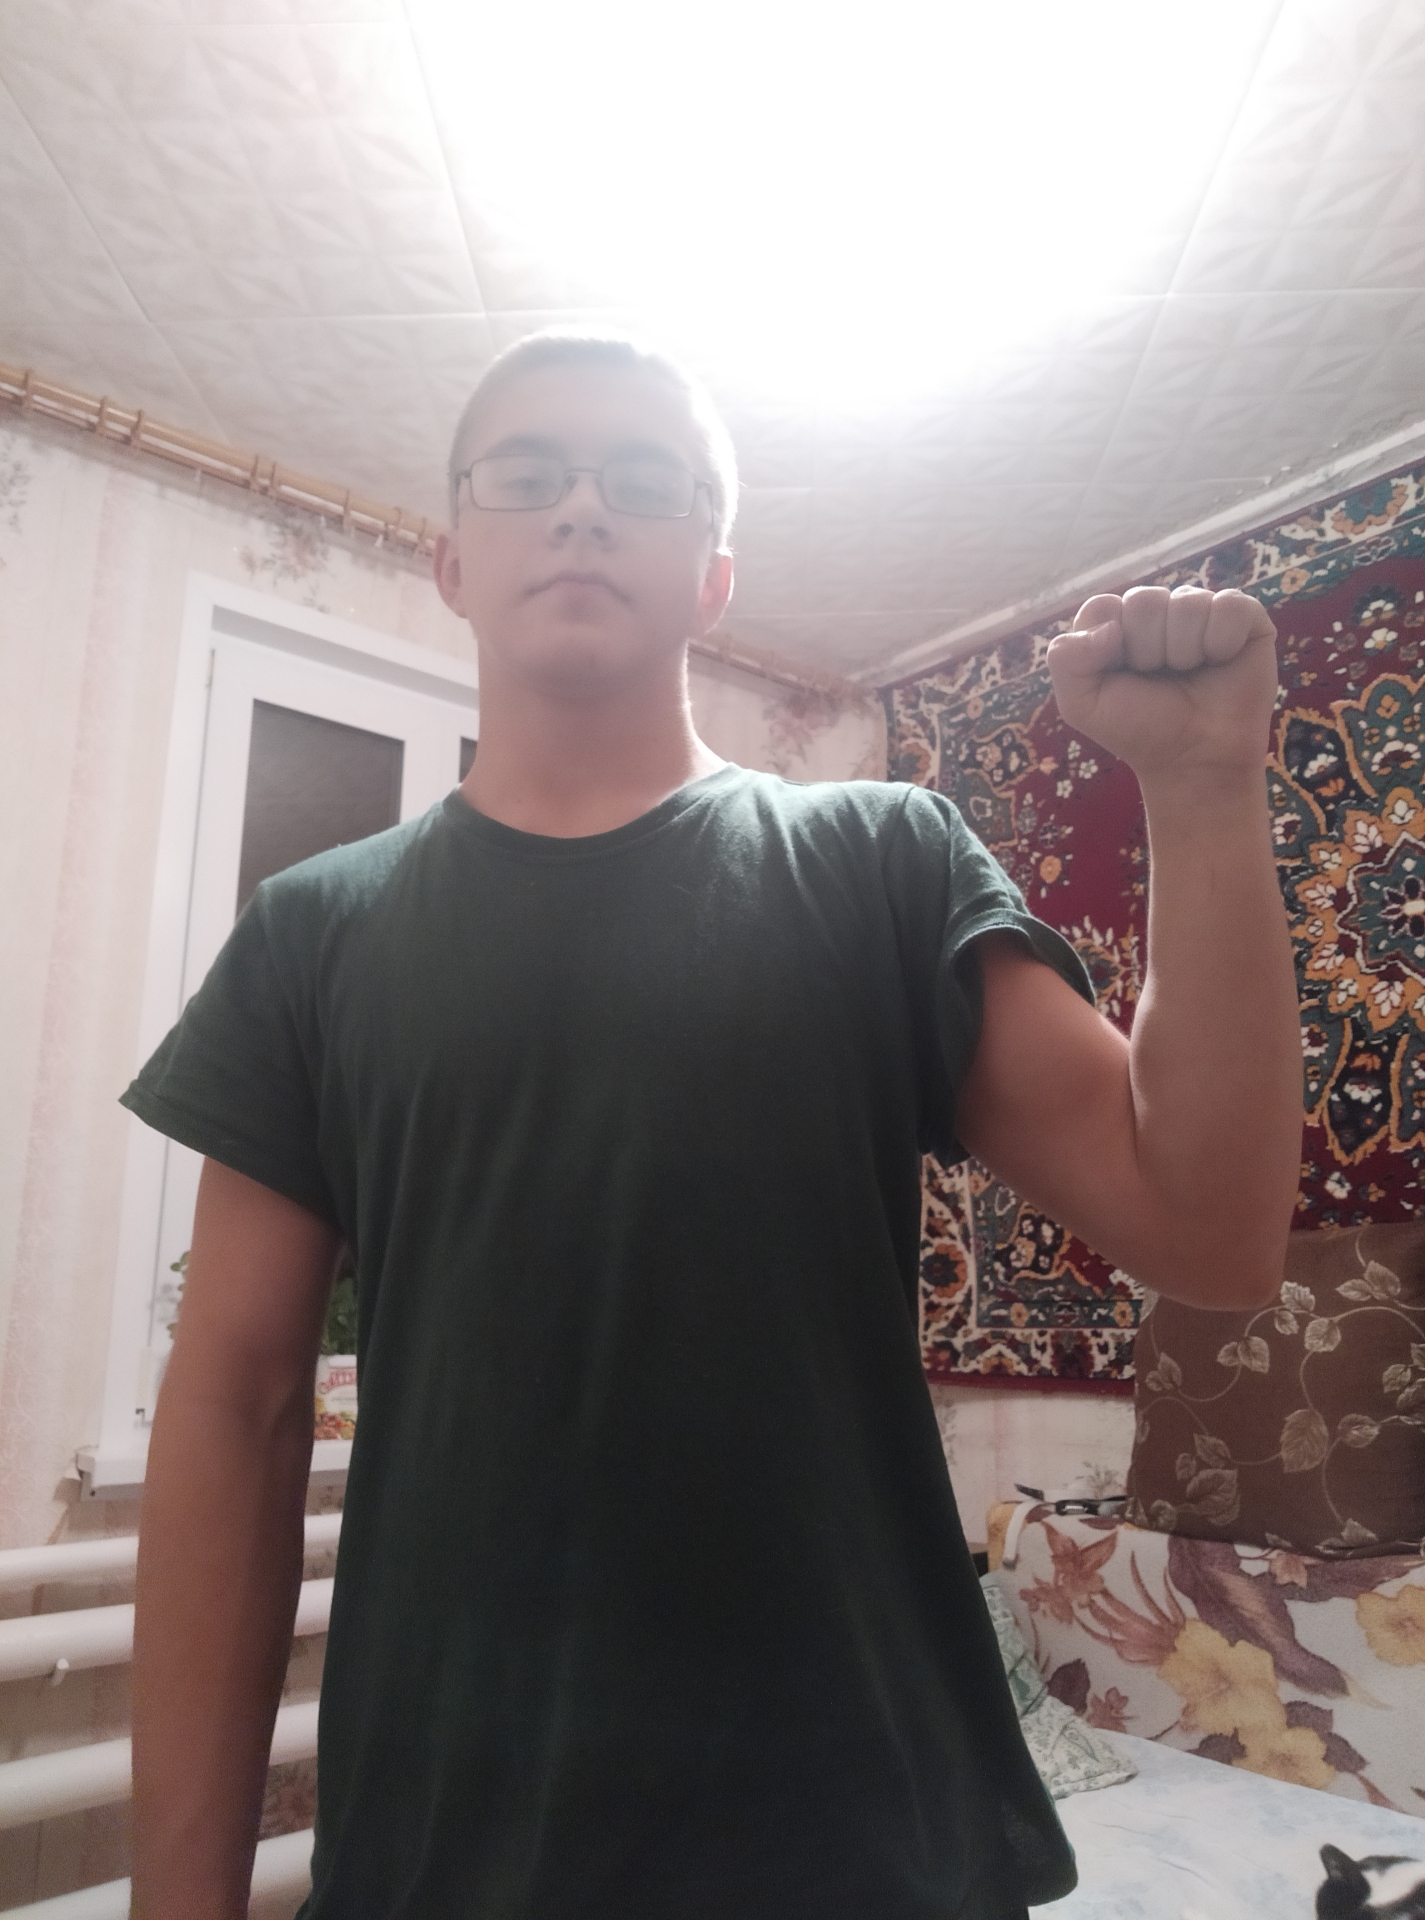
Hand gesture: fist